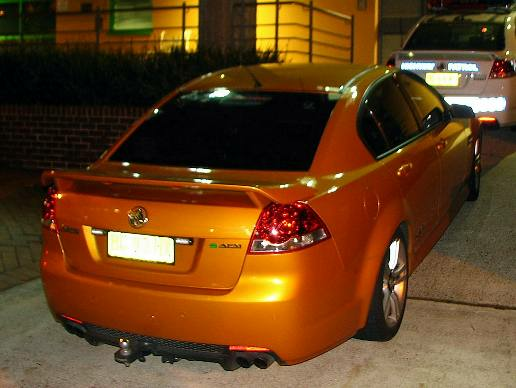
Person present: No